Darya Dugina

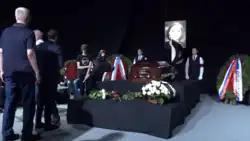
Funeral of Darya Dugina in August 2022

On 23 August 2022, a farewell ceremony for Dugina was held at a TV studio in Moscow's Ostankino Tower, where she was lying in state; it was attended, among others, by far-right party leader Leonid Slutsky, propagandist Dmitry Kiselyov, and "Putin's chef," government and military contractor Yevgeny Prigozhin, leader of A Just Russia — For Truth Sergey Mironov, Deputy Chairman of the State Duma Sergey Neverov, National Bolshevik writer and activist Zakhar Prilepin, the head of the State television "Rossiya Segodnya" Dmitry Kiselyov, Governor of Khabarovsk Krai Mikhail Degtyarev, ultra-conservative oligarch Konstantin Malofeev and Vladimir Putin's representative Igor Shchyogolev. On the same day, the Russian President Vladimir Putin posthumously awarded her with the Order of Courage for "courage and selflessness shown in the performance of her professional duty."